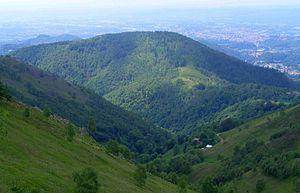
Le mont Casto est une montagne des Alpes pennines. Elle se situe dans la province de Biella le long de la ligne de partage des eaux entre la vallée Cervo proprement dite et la vallée Strona di Mosso. Elle se partage entre les communes de Tavigliano et Callabiana.